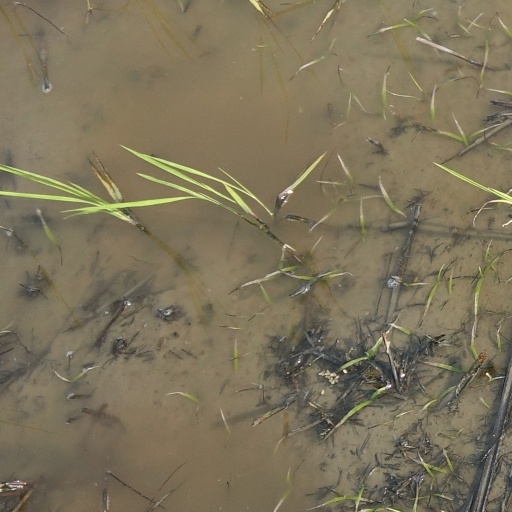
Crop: rice